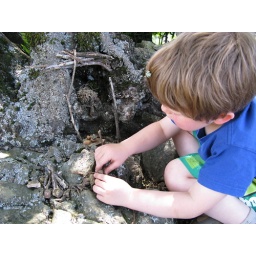
Finn and I made a fairy house in a tree hollow, with a bed made from grass and a moss pillow.